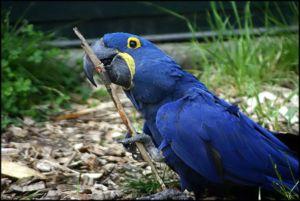
Le genre Anodorhynchus se distingue de la plupart des autres aras par un plumage bleu plus ou moins uniforme et non pas multicolore ou à dominante verte.